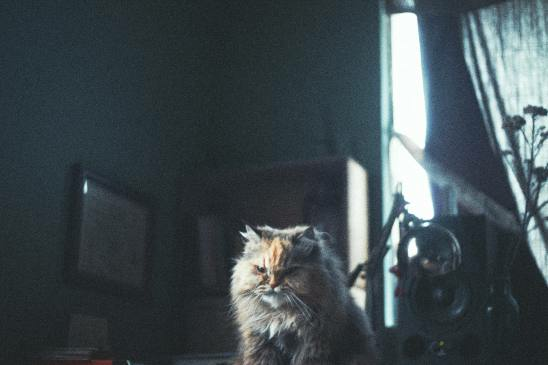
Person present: No